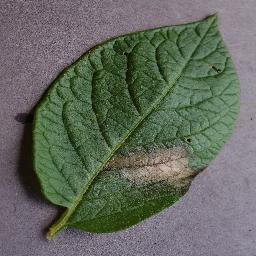
Label: Potato___Late_blight